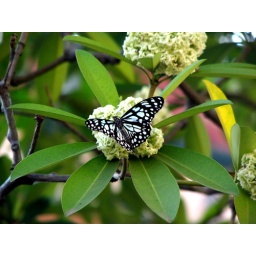
In this display the butterfly is a Blue-tiger and the flower Saptaparni, also called Chhatim in Bengail, Dita bark in English.